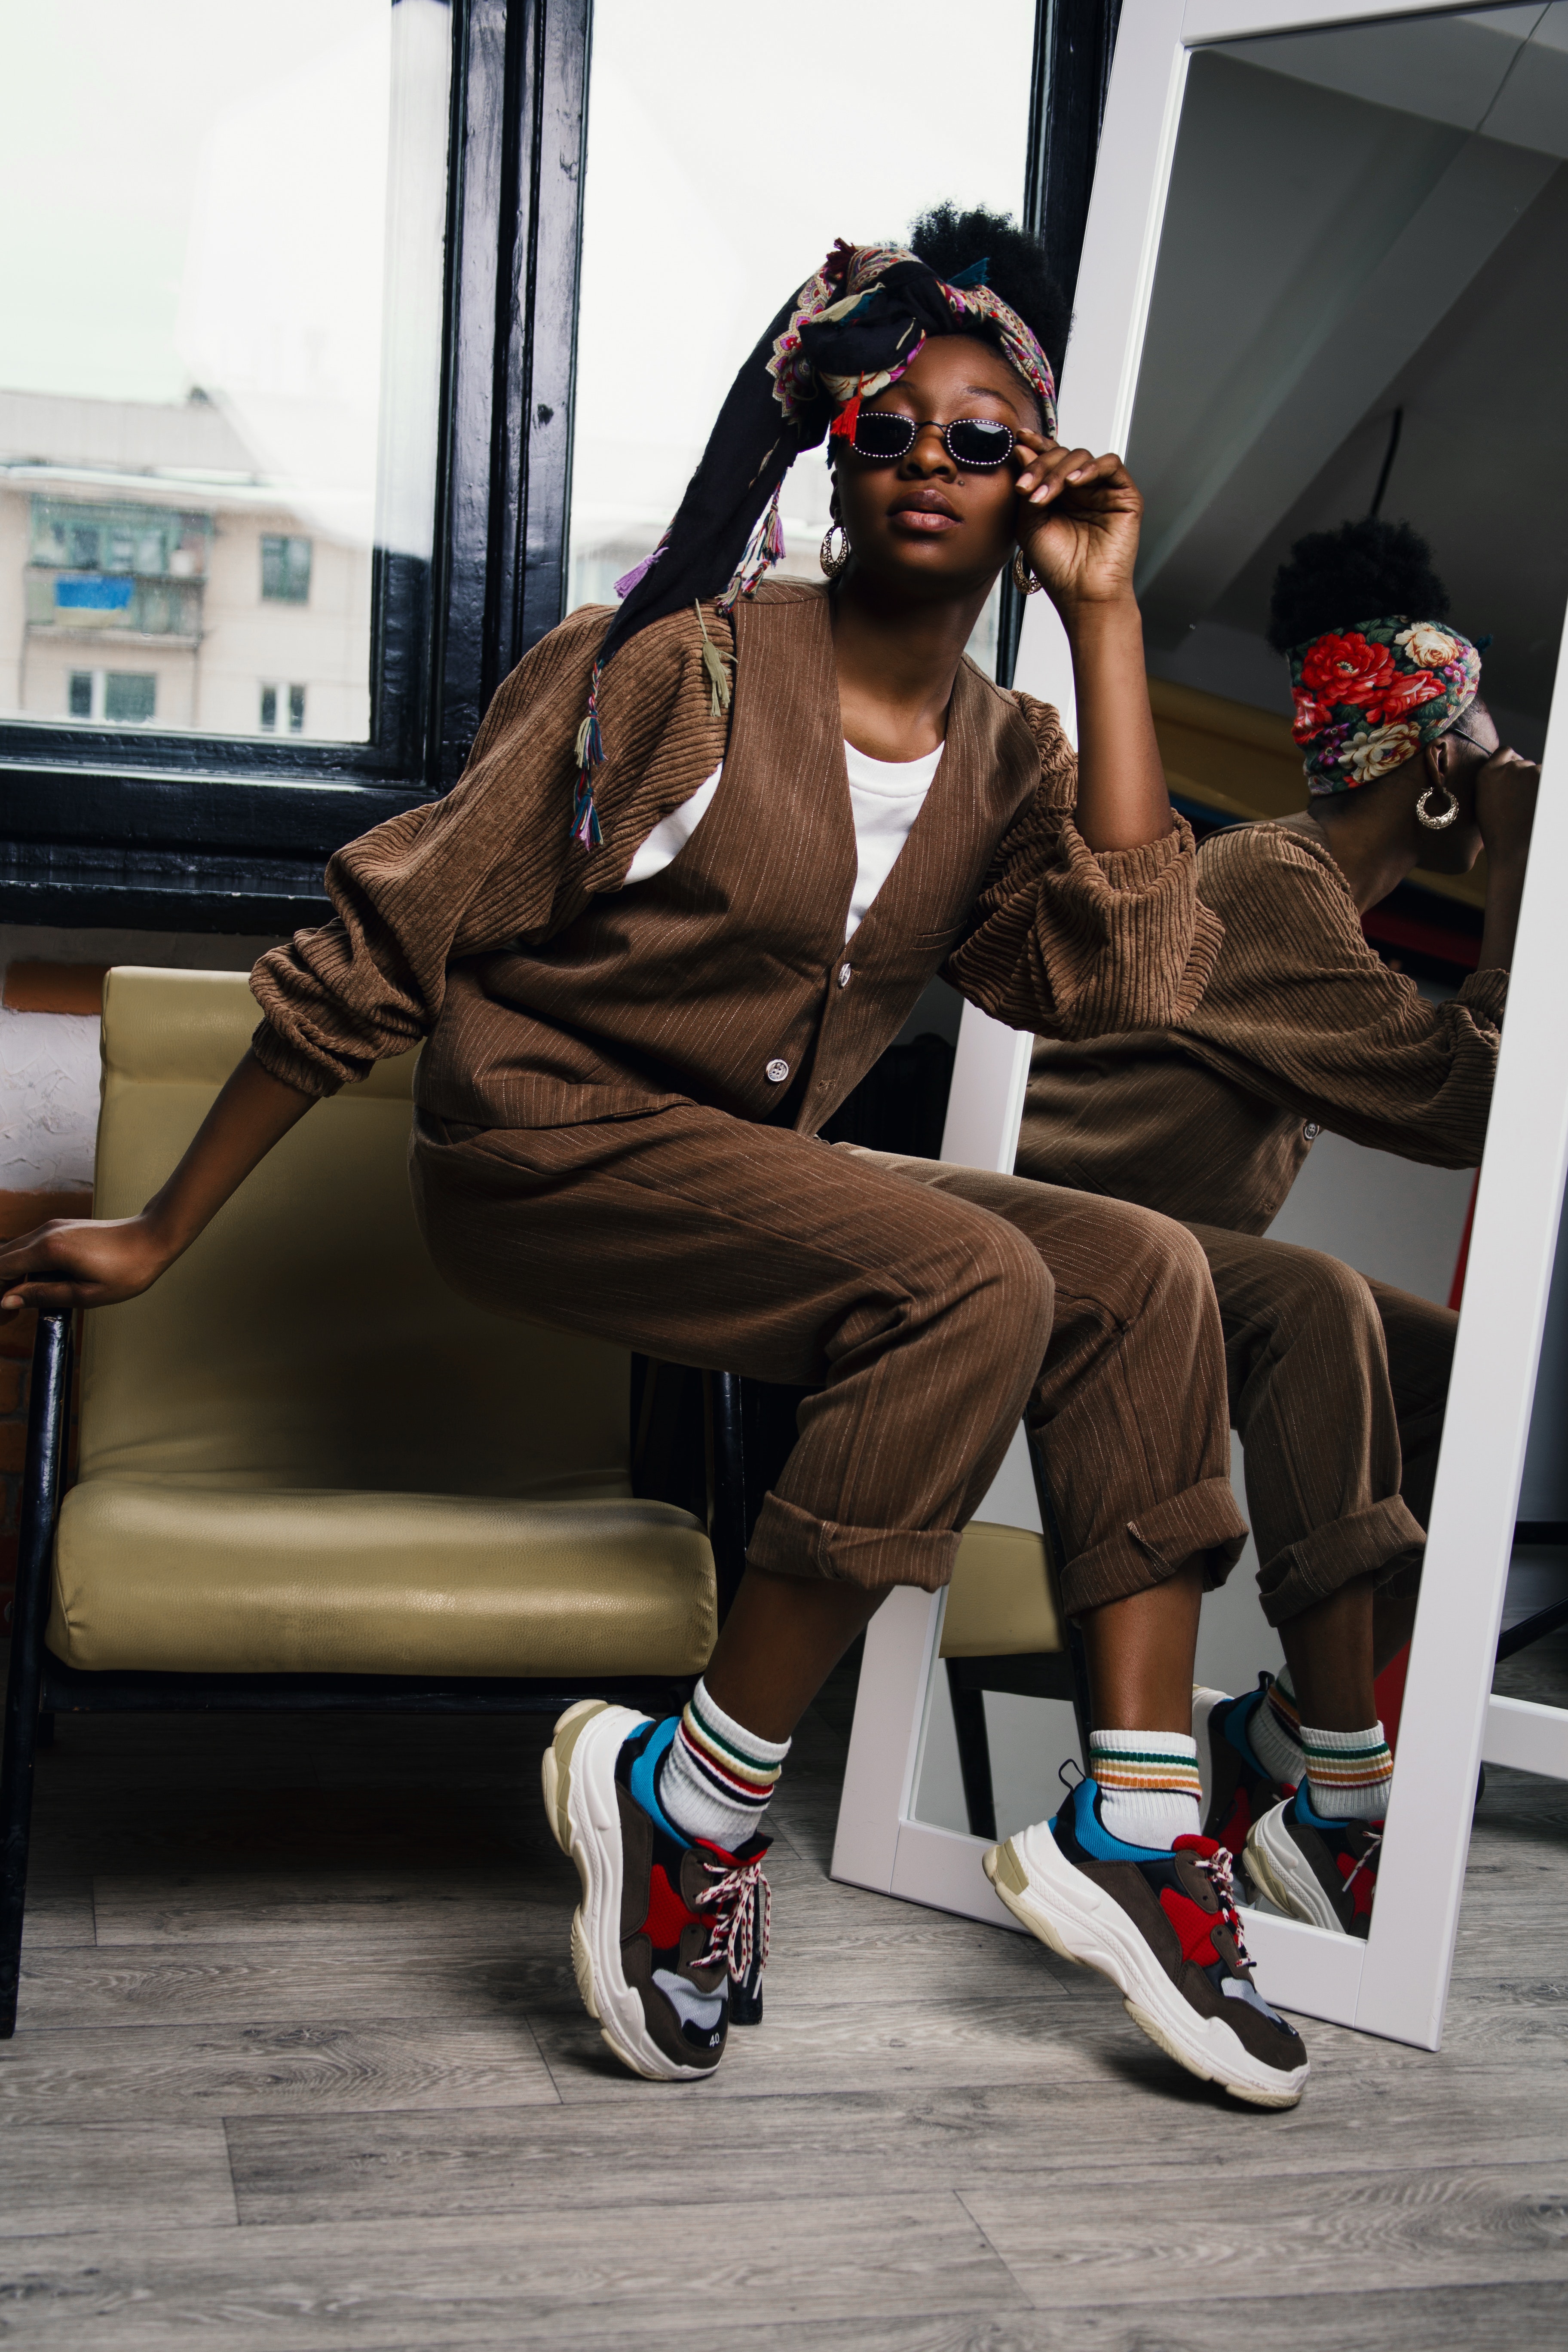
eyewear, fashion, sunglasses, street fashion, footwear, cool, shoe, photography, glasses, sportswear, photo shoot, style, costume